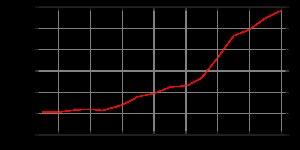
Le district de Baden est un district du canton d'Argovie en Suisse. Le chef-lieu est Baden et la plus grande commune est Wettingen.